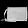
Label: Bag